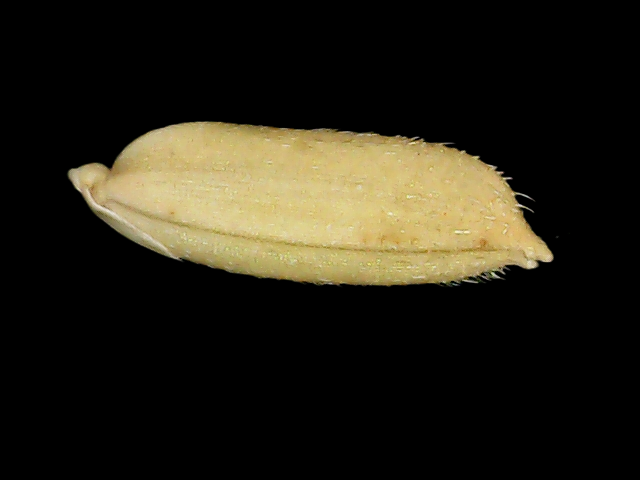
Rice variety: Bd30